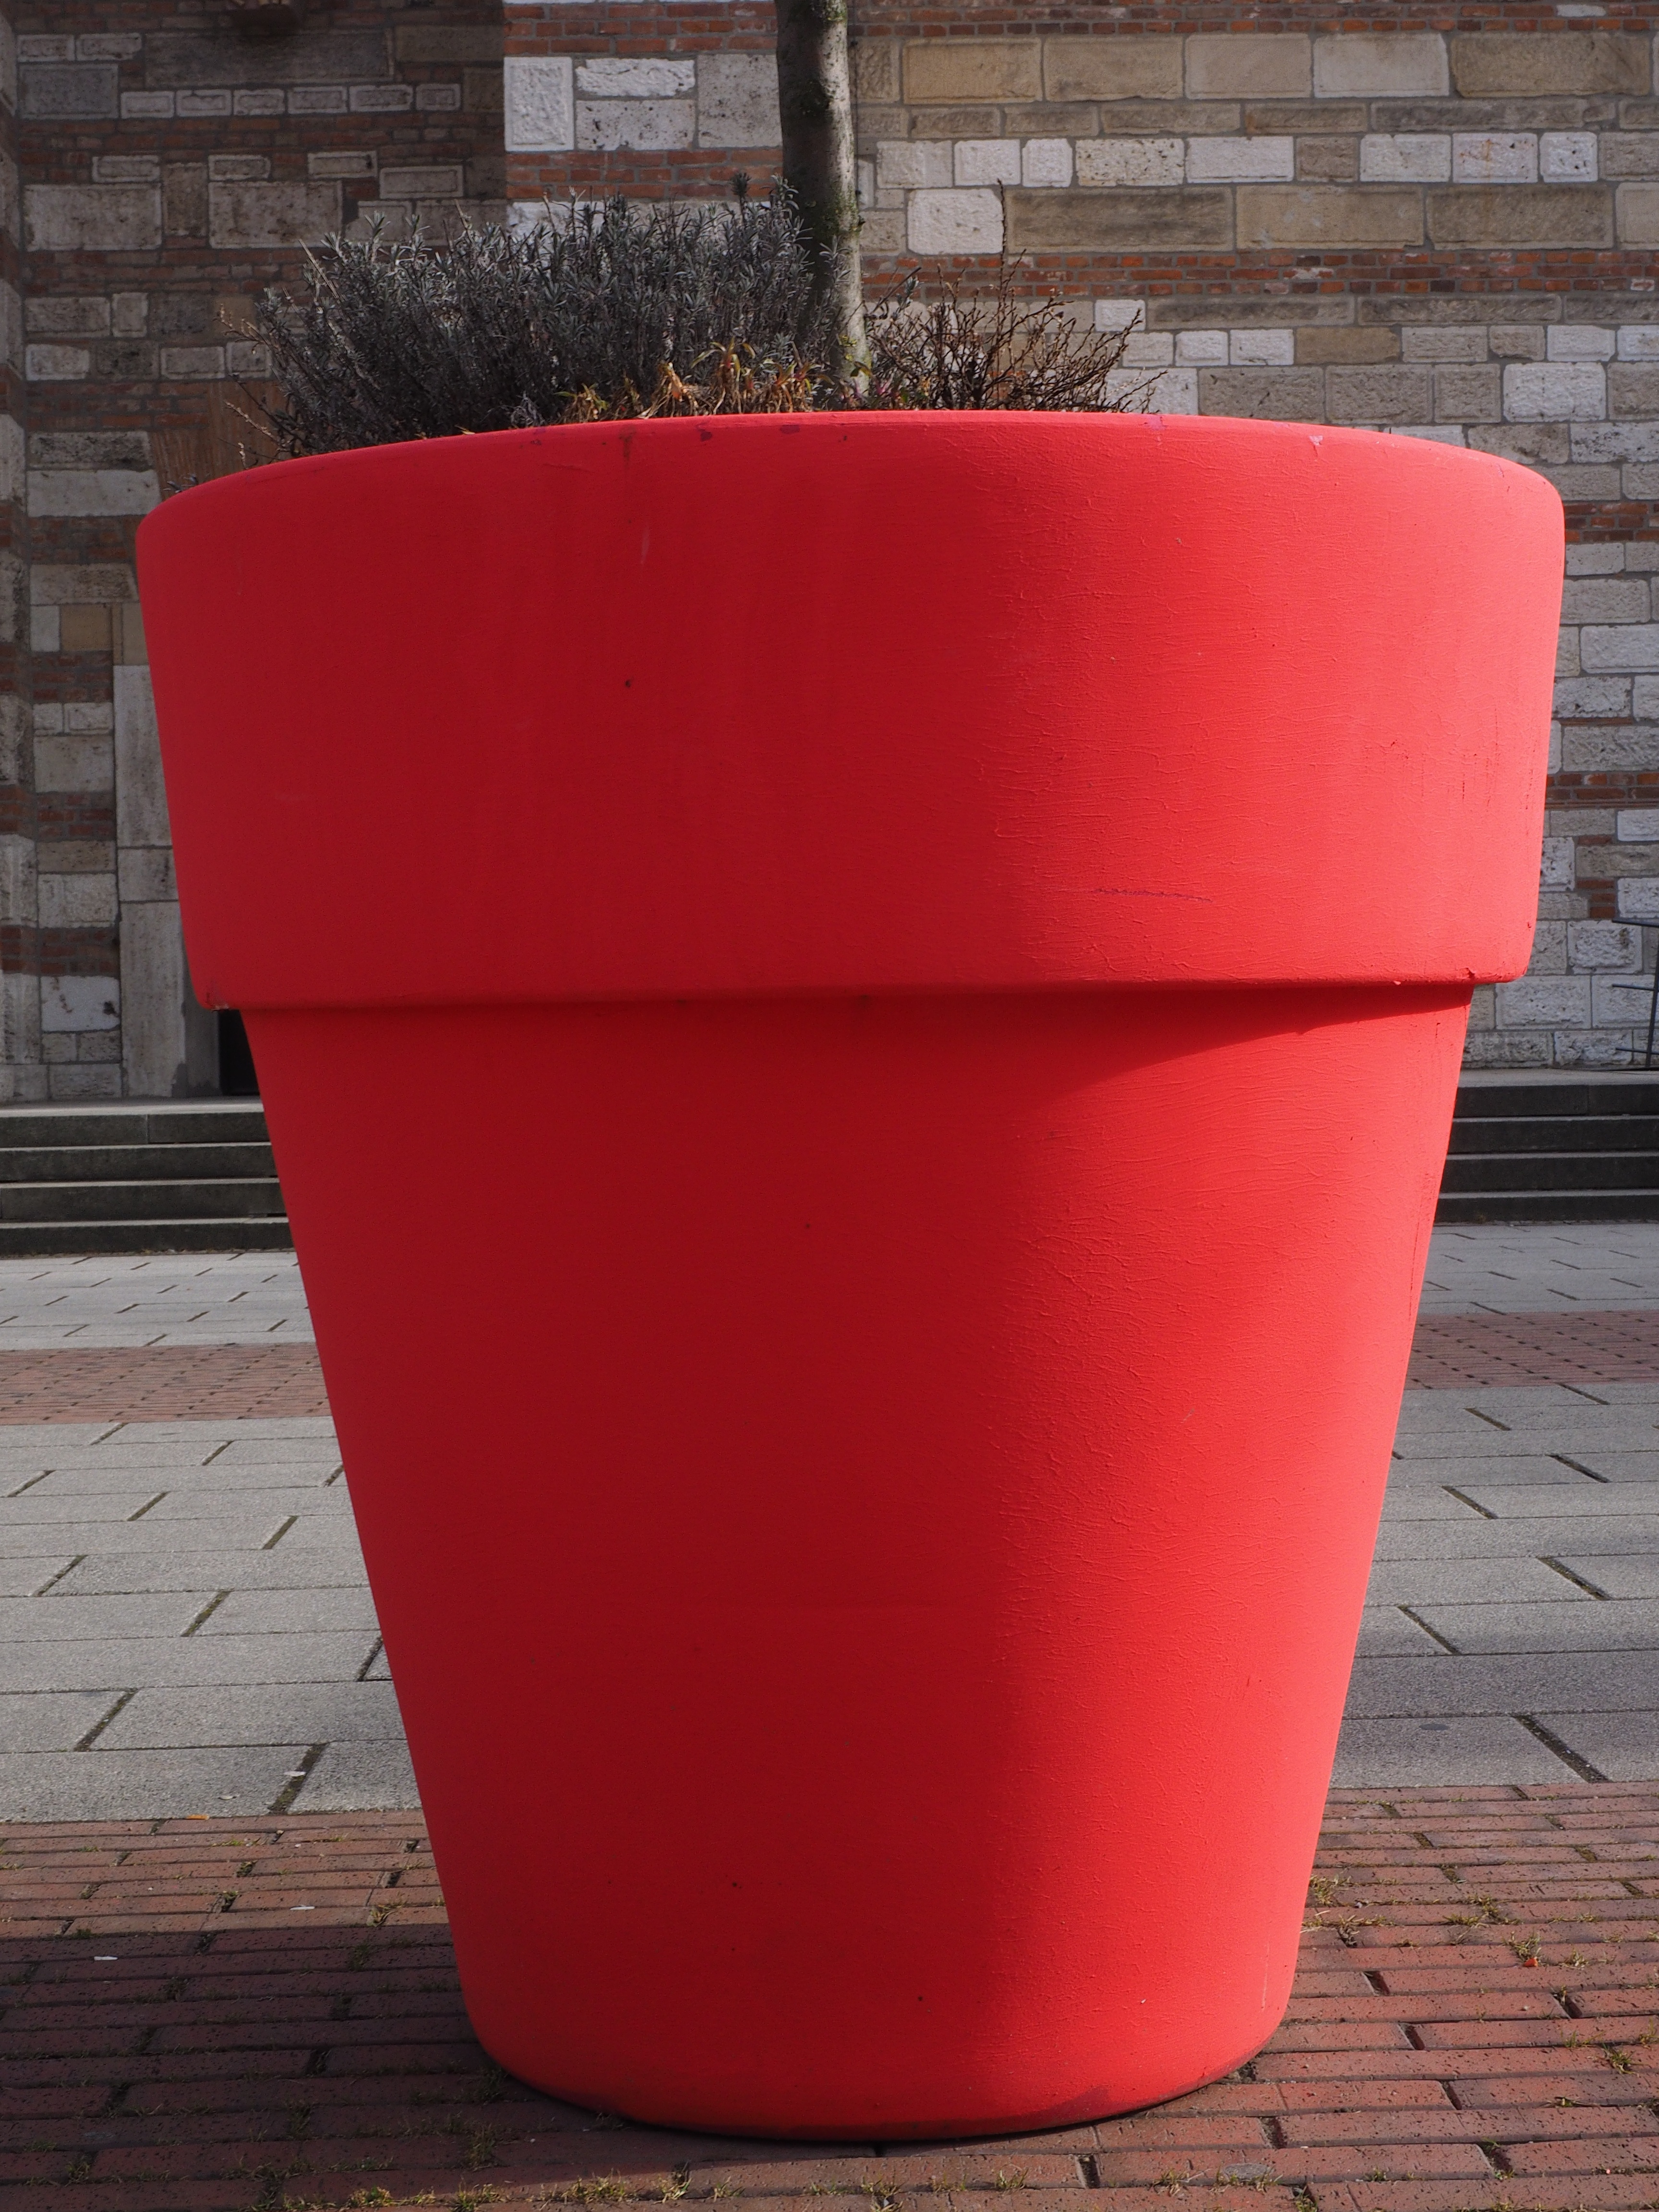
red, furniture, flowerpot, shape, plus size, waste container, man made object